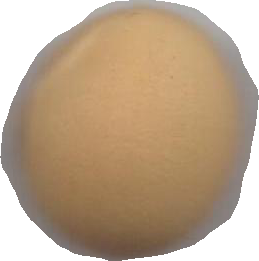
Variety: Dega